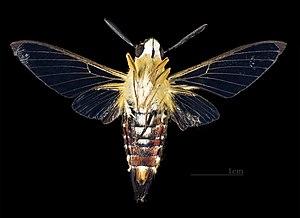
Cephonodes picus est une espèce d'hétérocères de la famille des Sphingidae, sous famille des Macroglossinae tribu des Dilophonotini et du genre Cephonodes.